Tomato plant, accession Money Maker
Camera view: horizontal (90 deg, fisheye); turntable rotation: 90 degrees
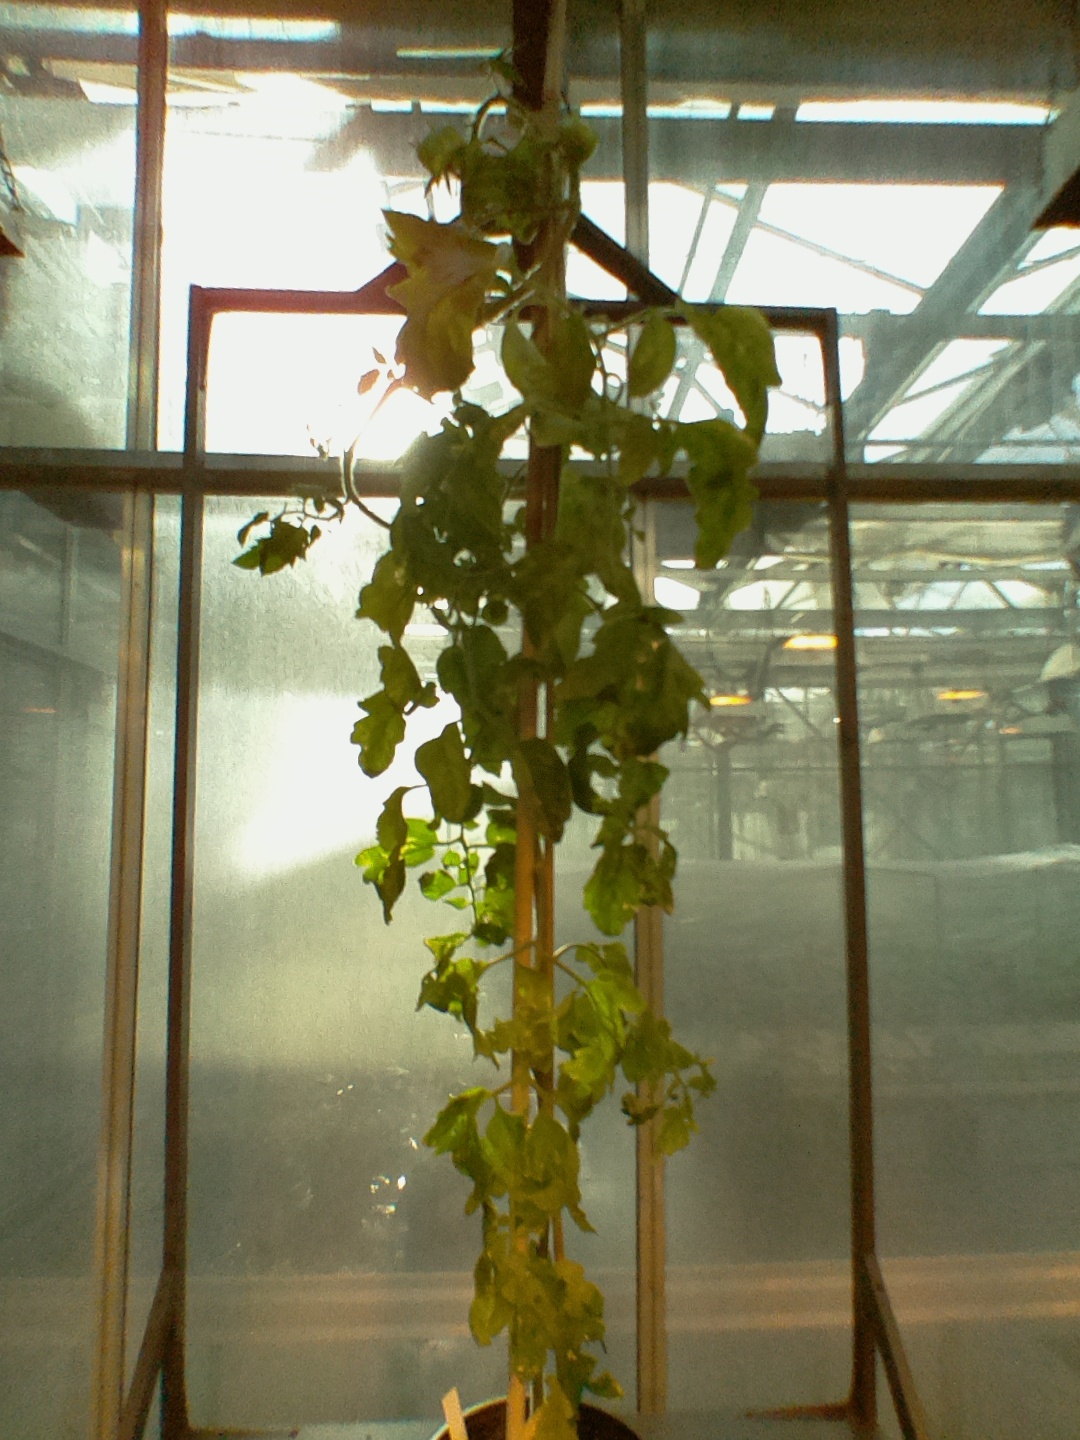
BBCH growth stage 77: 70%-80% of final fruit size